Bell X-14

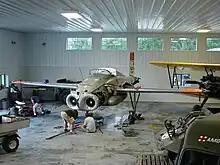
The X-14 undergoing renovation by a private collector in Indianapolis, Indiana at the Ropkey Armor and Aviation Museum

The X-14B was rescued from the scrap yard in 1991 and is undergoing renovation as part of the Ropkey Armor and Aviation Museum.